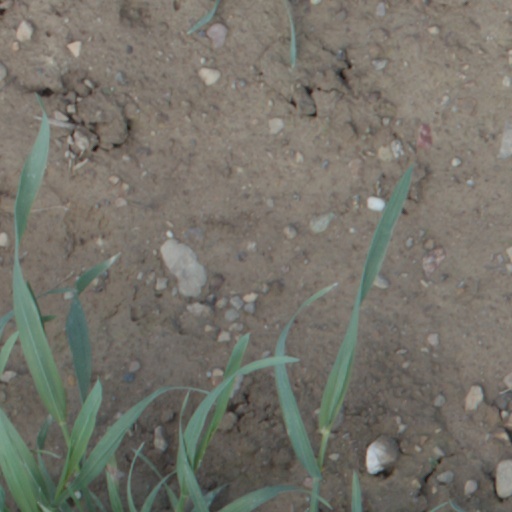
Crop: wheat